Manik Sitaram Godghate

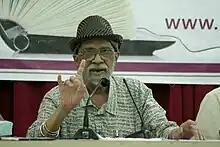

Manik Godghate, popularly known by his pen name Grace, was a Marathi prose writer and poet. He is most popular as lyricist of the Marathi song "Bhaya Ithale Sampat Nahi", which was sung by Lata Mangeshkar as the title track for the TV serial "Mahashweta". His book "Vaaryane Halte Raan" ("The forest swings with the wind") was awarded the prestigious Sahitya Akademi Award in 2011.